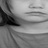
Emotion: neutral